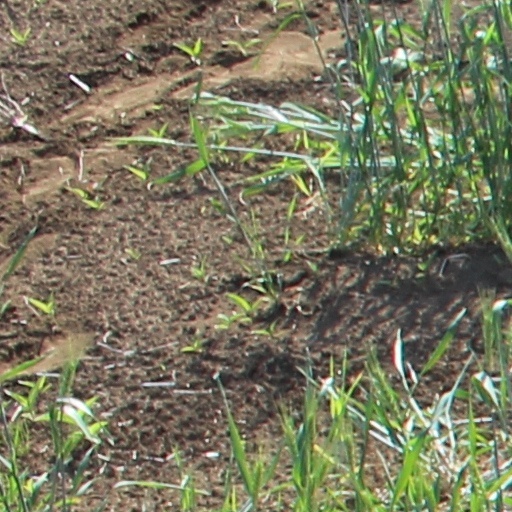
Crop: wheat